2020 World Series

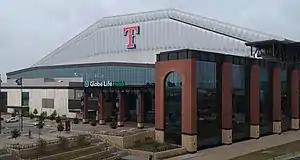
Globe Life Field

After COVID-19 outbreaks among several teams resulted in the postponement of about 40 regular season games, MLB and the MLBPA agreed to hold the division series, league championships, and World Series in protective "bubble" environments at neutral sites to limit the chances of experiencing another outbreak. MLB chose Globe Life Field in Arlington, Texas, as the site of the 2020 World Series. The Texas Rangers, who play their home games at Globe Life Field, failed to qualify for the postseason. It was the first time since the 1944 World Series (played between the St. Louis Cardinals and St. Louis Browns, who shared Sportsman's Park as their home field) that the entire series was held at one ballpark.